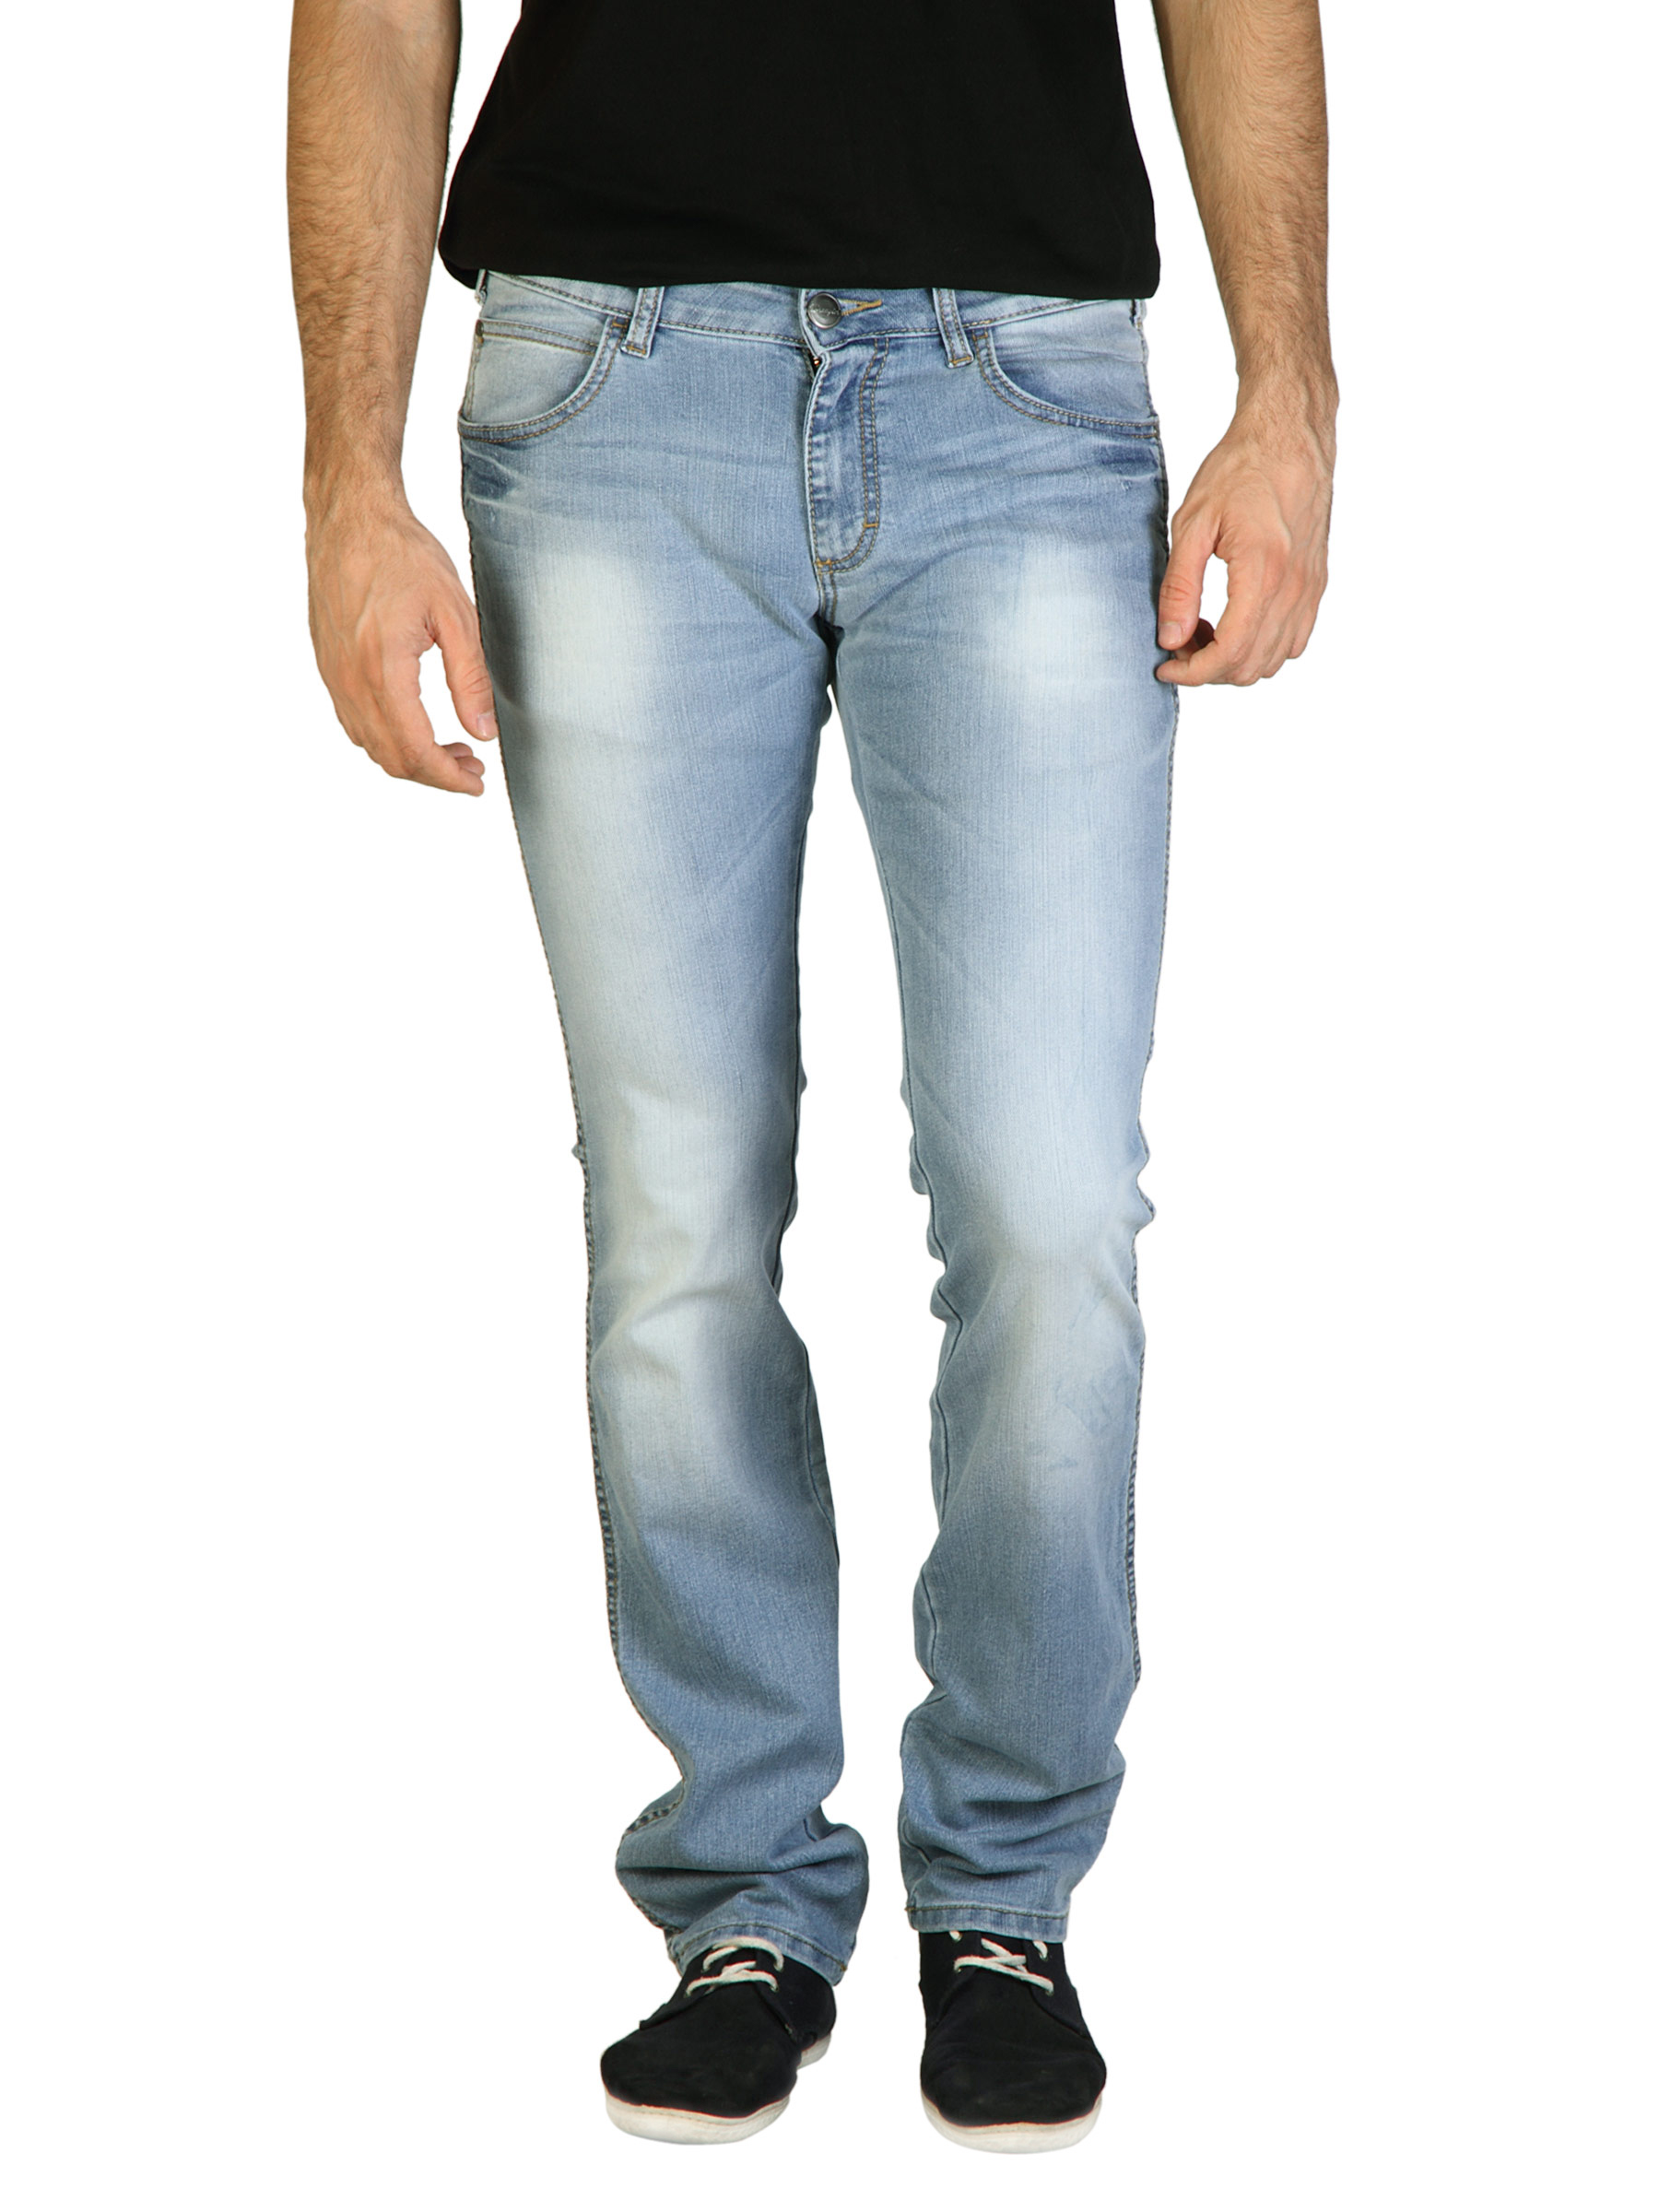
Wrangler Men Blue Skanders Jeans
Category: Apparel / Bottomwear / Jeans
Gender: Men
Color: Blue
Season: Summer 2016
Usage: Casual